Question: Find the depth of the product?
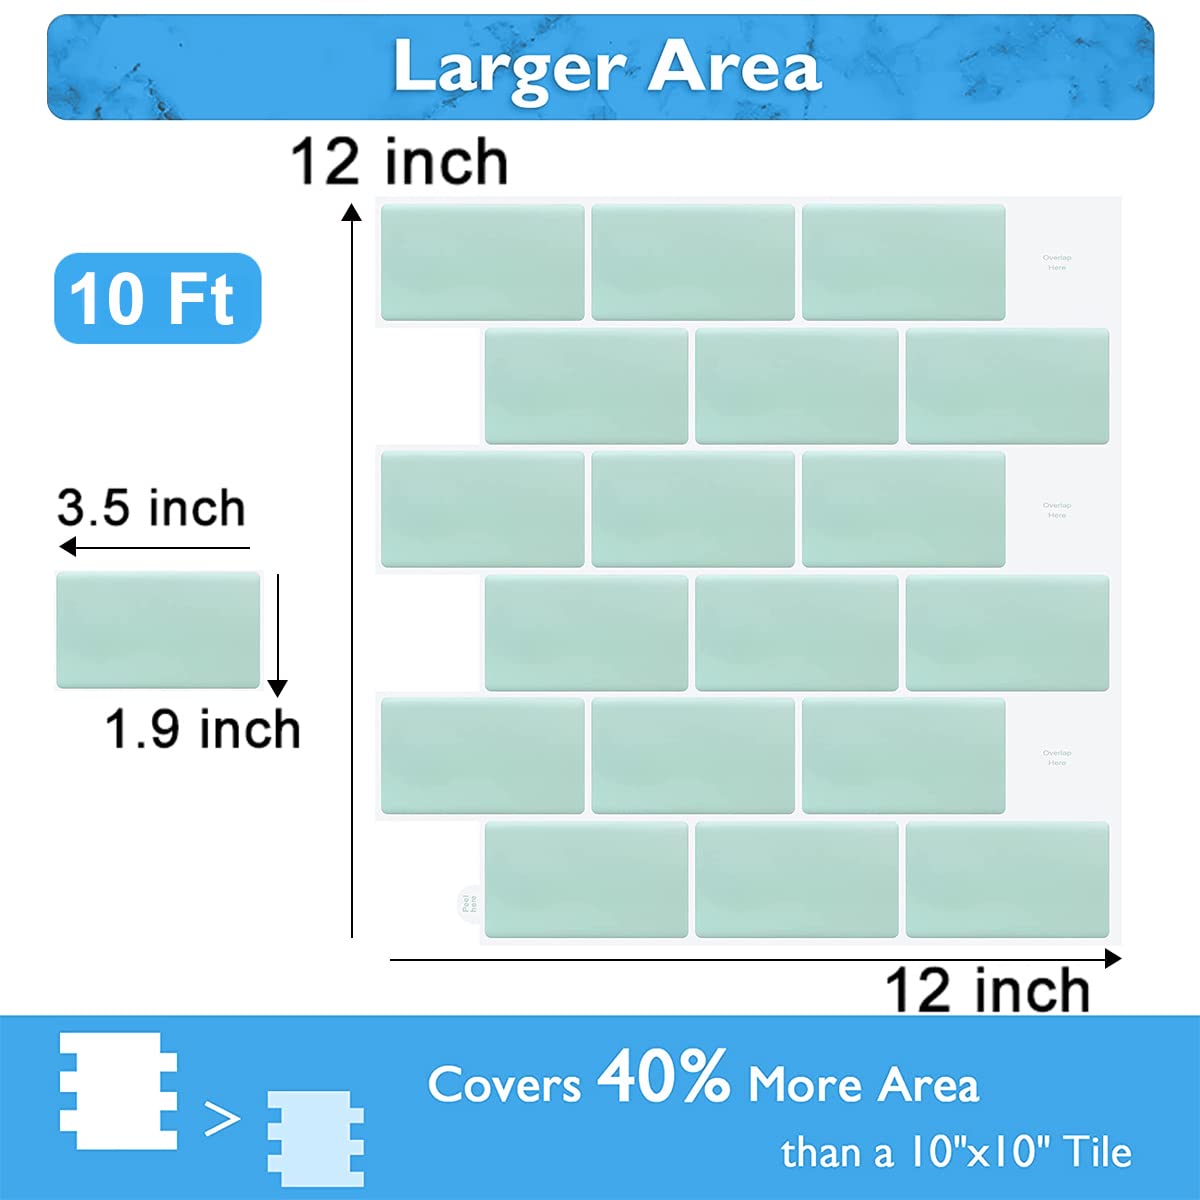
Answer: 12.0 inch